Chinese folklore

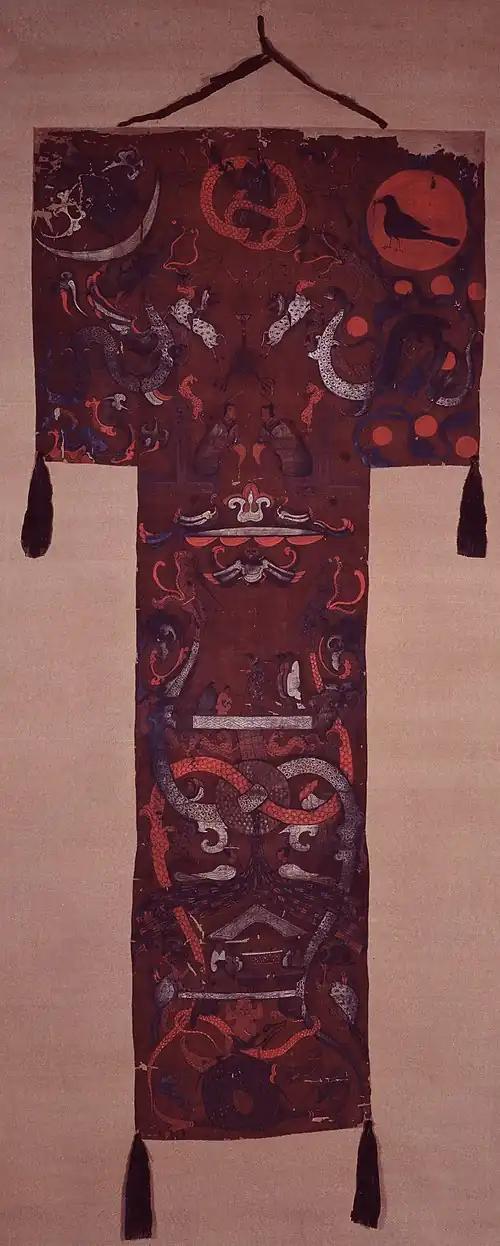
The Journey to eternal life of Lady Dai (Xin Chui). Mawangdui, Hunan Province, about 168 before the Common Era.

Chinese folklore has provided inspiration for visual imagery by Chinese weavers, painters, water colorists, and florists. One of the most striking examples is a silk funerary banner (circa 168 BC) that contains a number of stories from early China.